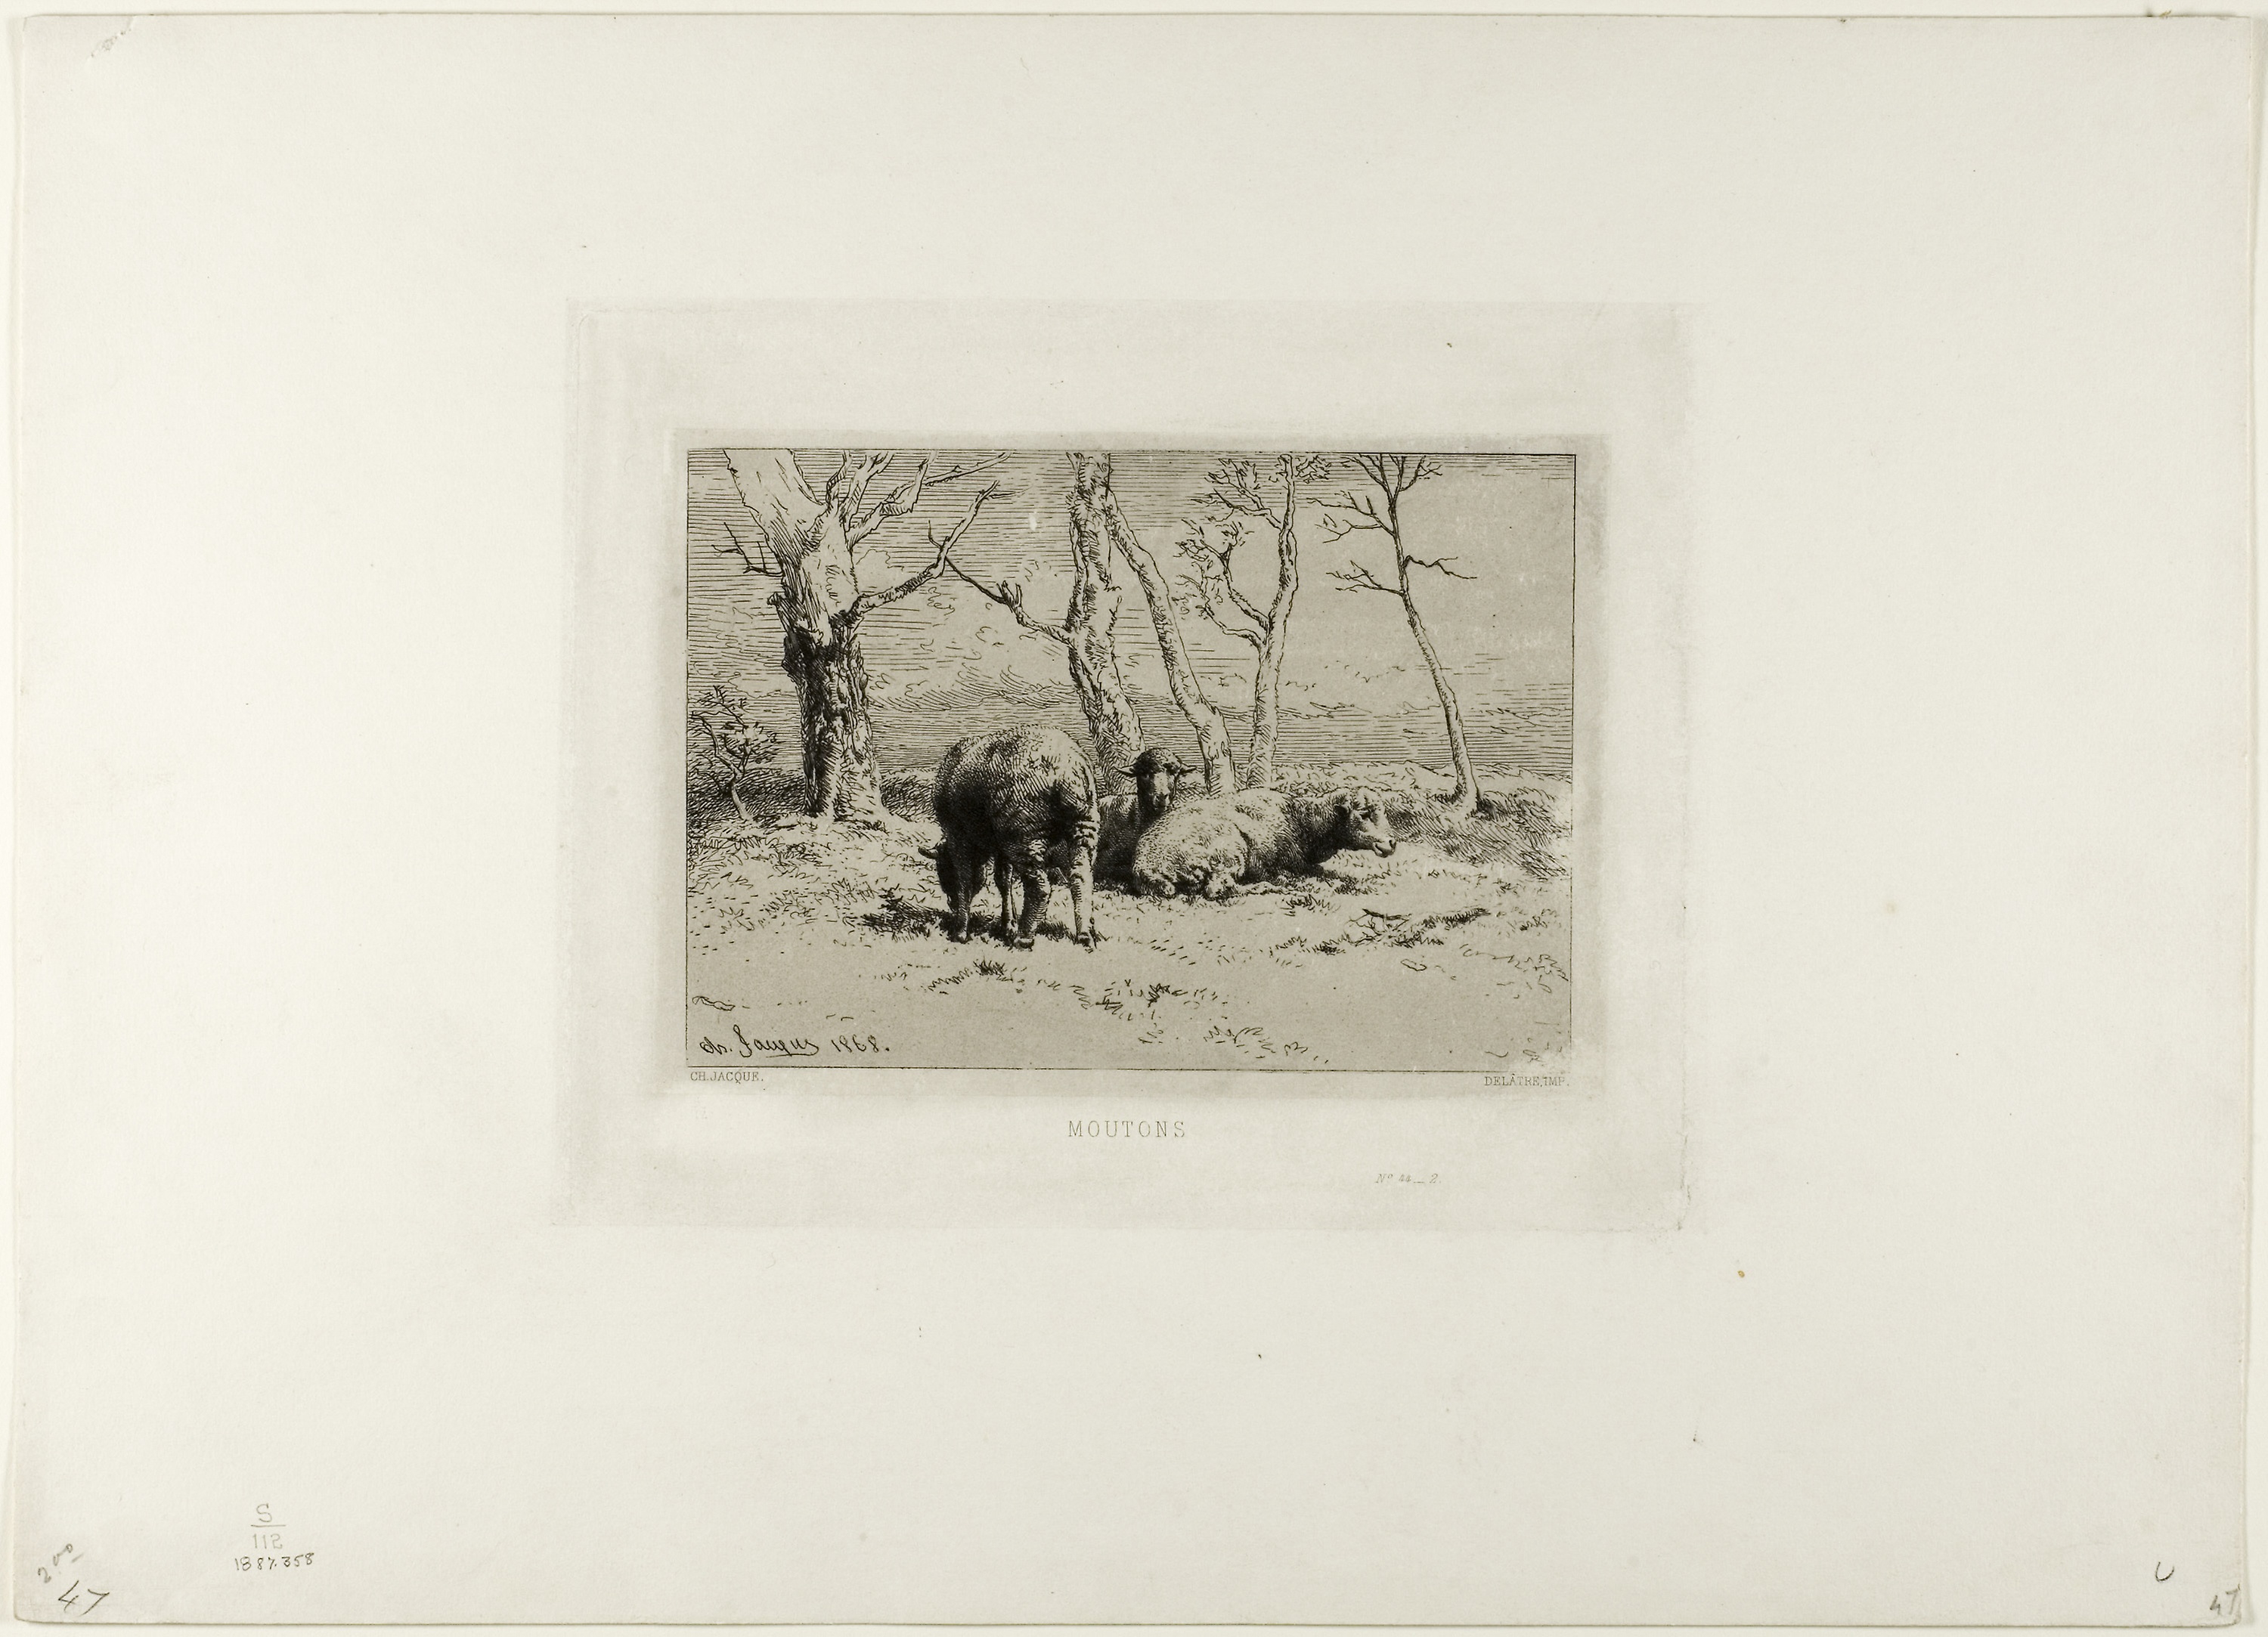
picture frame, fauna, black and white, drawing, art, visual arts, artwork, stock photography